Smaug (protein)

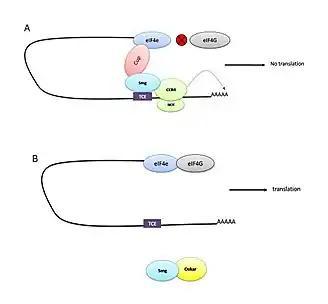
Translational control of nanos mRNA by Smaug protein in "Drosophila melanogaster"

Smaug is a RNA-binding protein in "Drosophila" that helps in maternal to zygotic transition (MZT). The protein is named after the fictional character Smaug, the dragon in J.R.R. Tolkien's 1937 novel "The Hobbit". The MZT ends with the midblastula transition (MBT), which is defined as the first developmental event in "Drosophila" that depends on zygotic mRNA. In "Drosophila", the initial developmental events are controlled by maternal mRNAs like "Hsp83", "nanos", "string", "Pgc", and "cyclin B" mRNA. Degradation of these mRNAs, which is expected to terminate maternal control and enable zygotic control of embryogenesis, happens at interphase of nuclear division cycle 14. During this transition smaug protein targets the maternal mRNA for destruction using miRs. Thus activating the zygotic genes. Smaug is expected to play a role in expression of three miRNAs – "miR-3, miR-6, miR-309" and "miR-286" during MZT in "Drosophila". Among them smaug dependent expression of "miR-309" is needed for destabilization of 410 maternal mRNAs. In smaug mutants almost 85% of maternal mRNA is found to be stable. Smaug also binds to 3′ untranslated region (UTR) elements known as "SMG response elements" (SREs) on "nanos" mRNA and represses its expression by recruiting a protein called Cup "(an eIF4E-binding protein that blocks the binding of eIF4G to eIF4E)". There after it recruits deadenylation complex CCR4-Not on to the nanos mRNA which leads to deadenylation and subsequent decay of the mRNA. It is also found to be involved in degradation and repression of maternal Hsp83 mRNA by recruiting CCR4/POP2/NOT deadenylase to the mRNA. The human Smaug protein homologs are SAMD4A and SAMD4B.